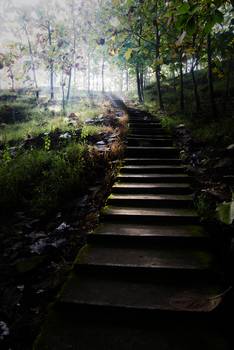
Label: No Watermark